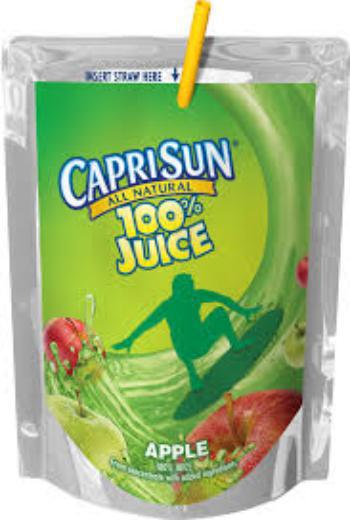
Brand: Capri Sun
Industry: Food